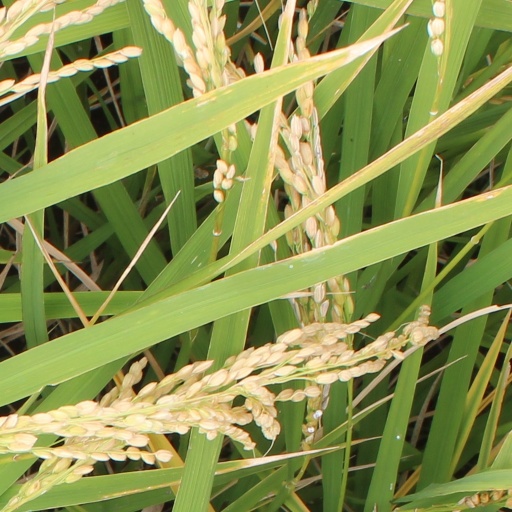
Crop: rice